Regina Pinkert

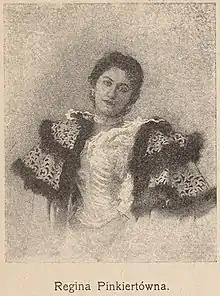

Regina Pinkert (1869–1931) was a Polish opera singer and soprano.